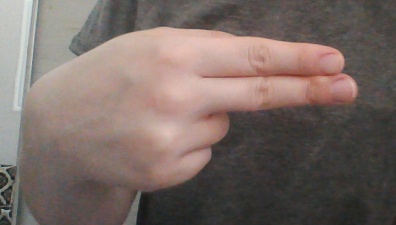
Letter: ain